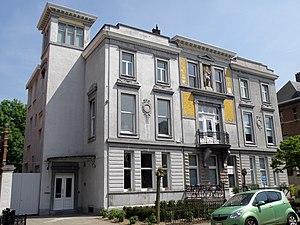
Anvers, Belgique. Maisons de maître contiguës sises au n° 19-23, Cogels-Osylei, dans le quartier de Zurenborg. Plans de l'architecte Ernest Stordiau (1894).
Ernest Stordiau est un architecte belge, actif principalement à Anvers où il est né le 10 octobre 1855 et décédé le 3 avril 1937.